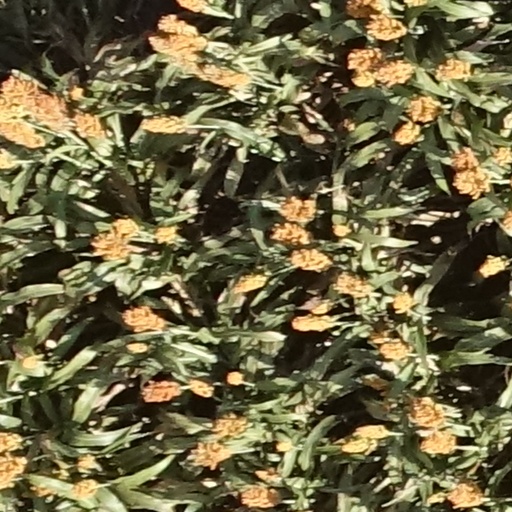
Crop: sorghum